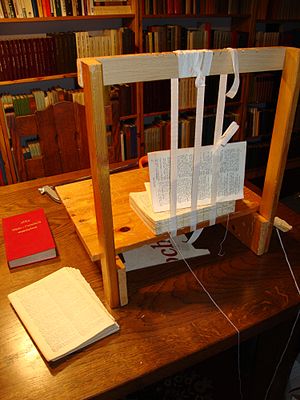
Bogblok / Galleri
Hæftelade til indbinding af bøger. De foldede eller falsede ark hæftes sammen til en 'bogblok', der senere kan lægges i et omslag eller indbindes
Ved fremstilling af bøger er bogblokken de sammenhæftede ark, der er foldet eller falset så mange gange, at arkene fra trykkeriet får det ønskede format. Bogblokken får ofte et bogbind. Hvis permerne på en stifthæftet bog rager lidt ud over bogblokken, er den med formering. Den tjener til beskyttelse af bladene mod stød og slag. På en bog uden formering er permerne afskåret tæt på.